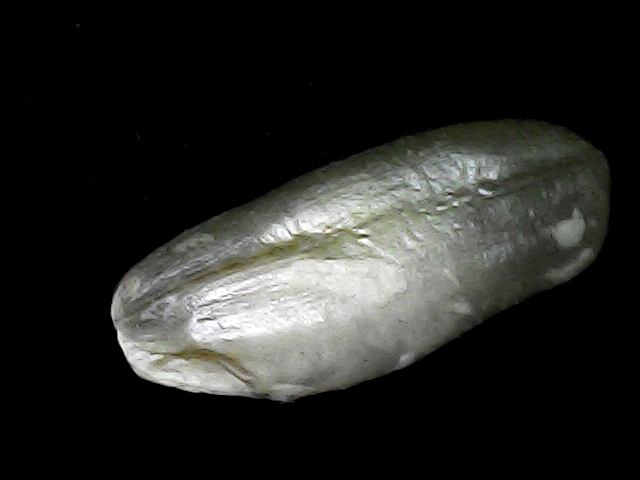
Rice variety: BD52